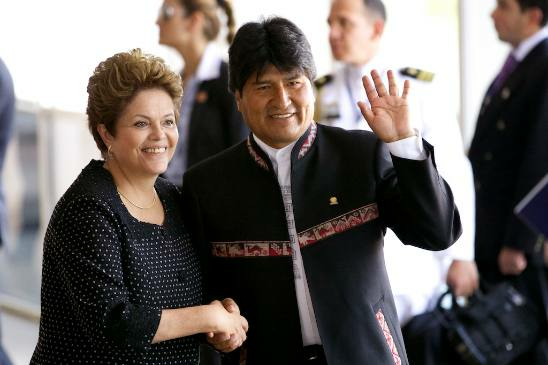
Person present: Yes